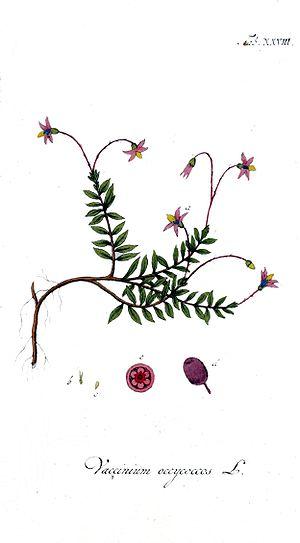
Les airelles sont des sous-arbrisseaux montagnards des régions tempérées du genre Vaccinium, de la famille des Ericaceae. Le nom désigne également leurs fruits.
La canneberge, plante du genre Vaccinium et du sous-genre Oxycoccos, appelée la grande airelle rouge d’Amérique du Nord, l’atoca, en anglais cranberry dans les produits industriels en Europe, est un arbrisseau qui croît dans les tourbières des régions froides. Sa présence caractérise les sols à sphaignes, imbibées d'eau.